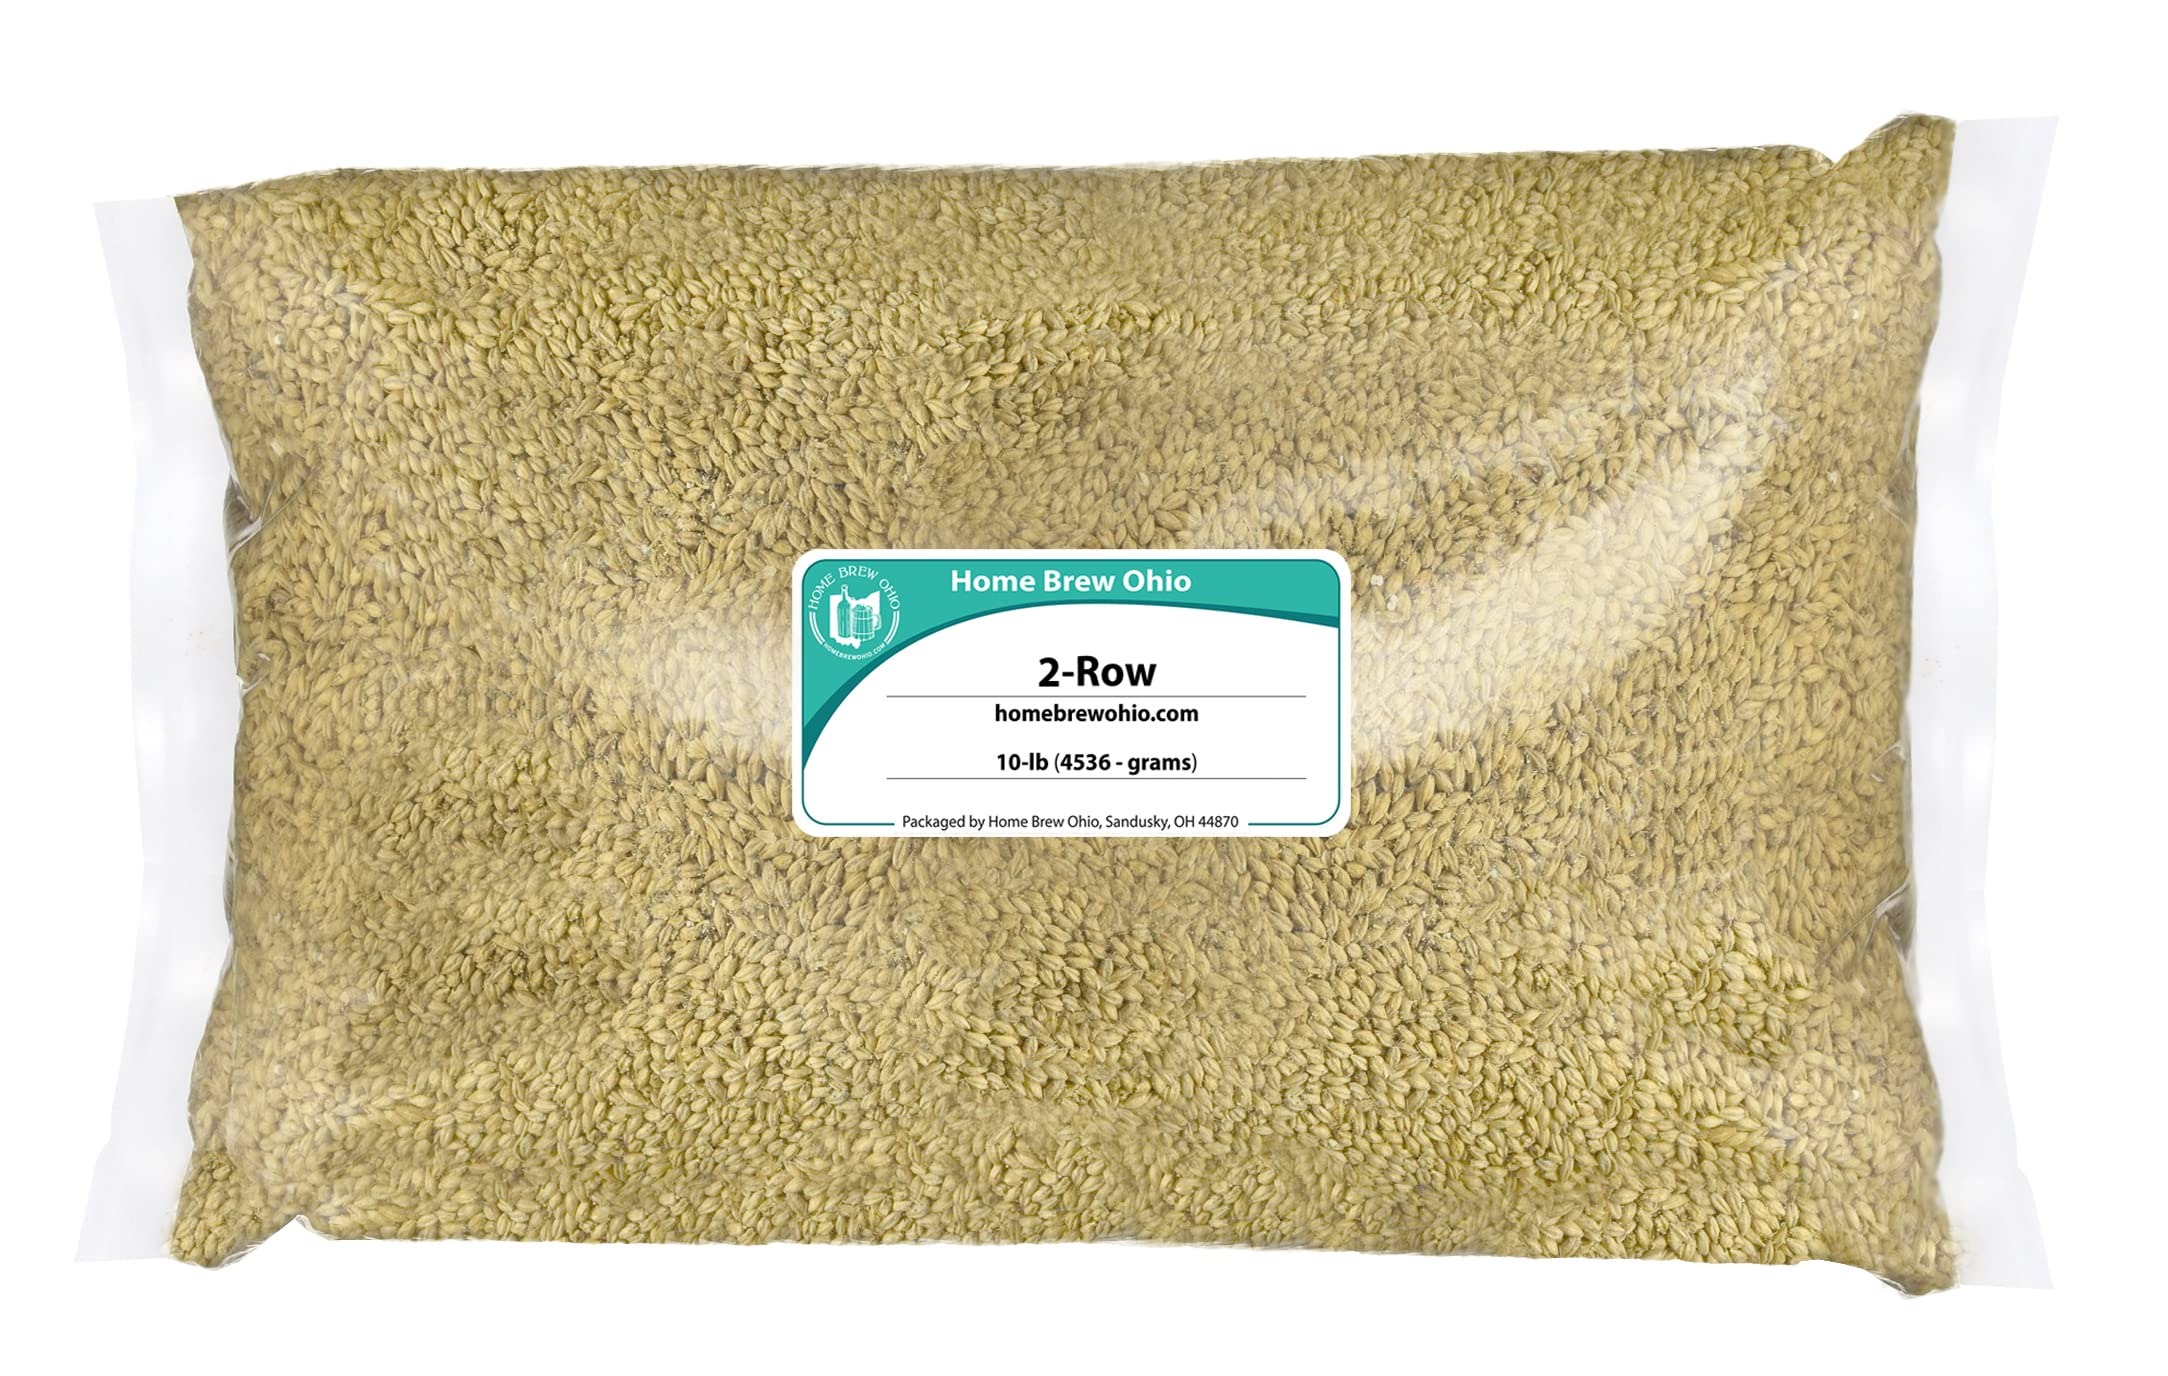
Item Name: 2-Row Brewers Malt for Home Brewing Whole Grain 10lbs
Bullet Point 1: Excellent base grain probably the most commonly used base malt in all grain or partial mash Brewing
Bullet Point 2: Yields a slightly higher extraction rate than 6 row; 2 Row is well modified, smooth, and high in enzymes
Bullet Point 3: A single step infusion mash will easily convert 2 row, but a protein rest is Recommended to improve clarity
Bullet Point 4: Country of origin is United States
Value: 160.0
Unit: Ounce

Price: 24.99